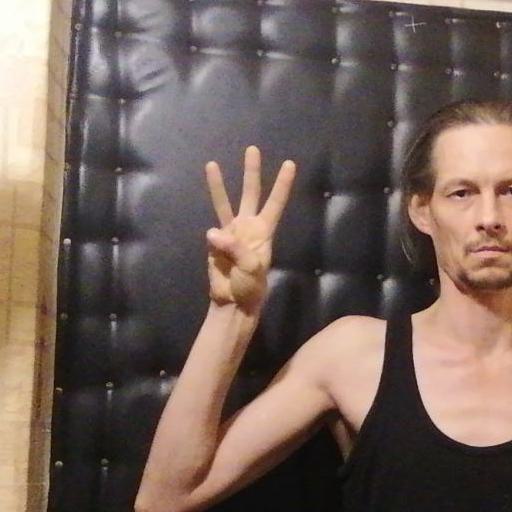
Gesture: three